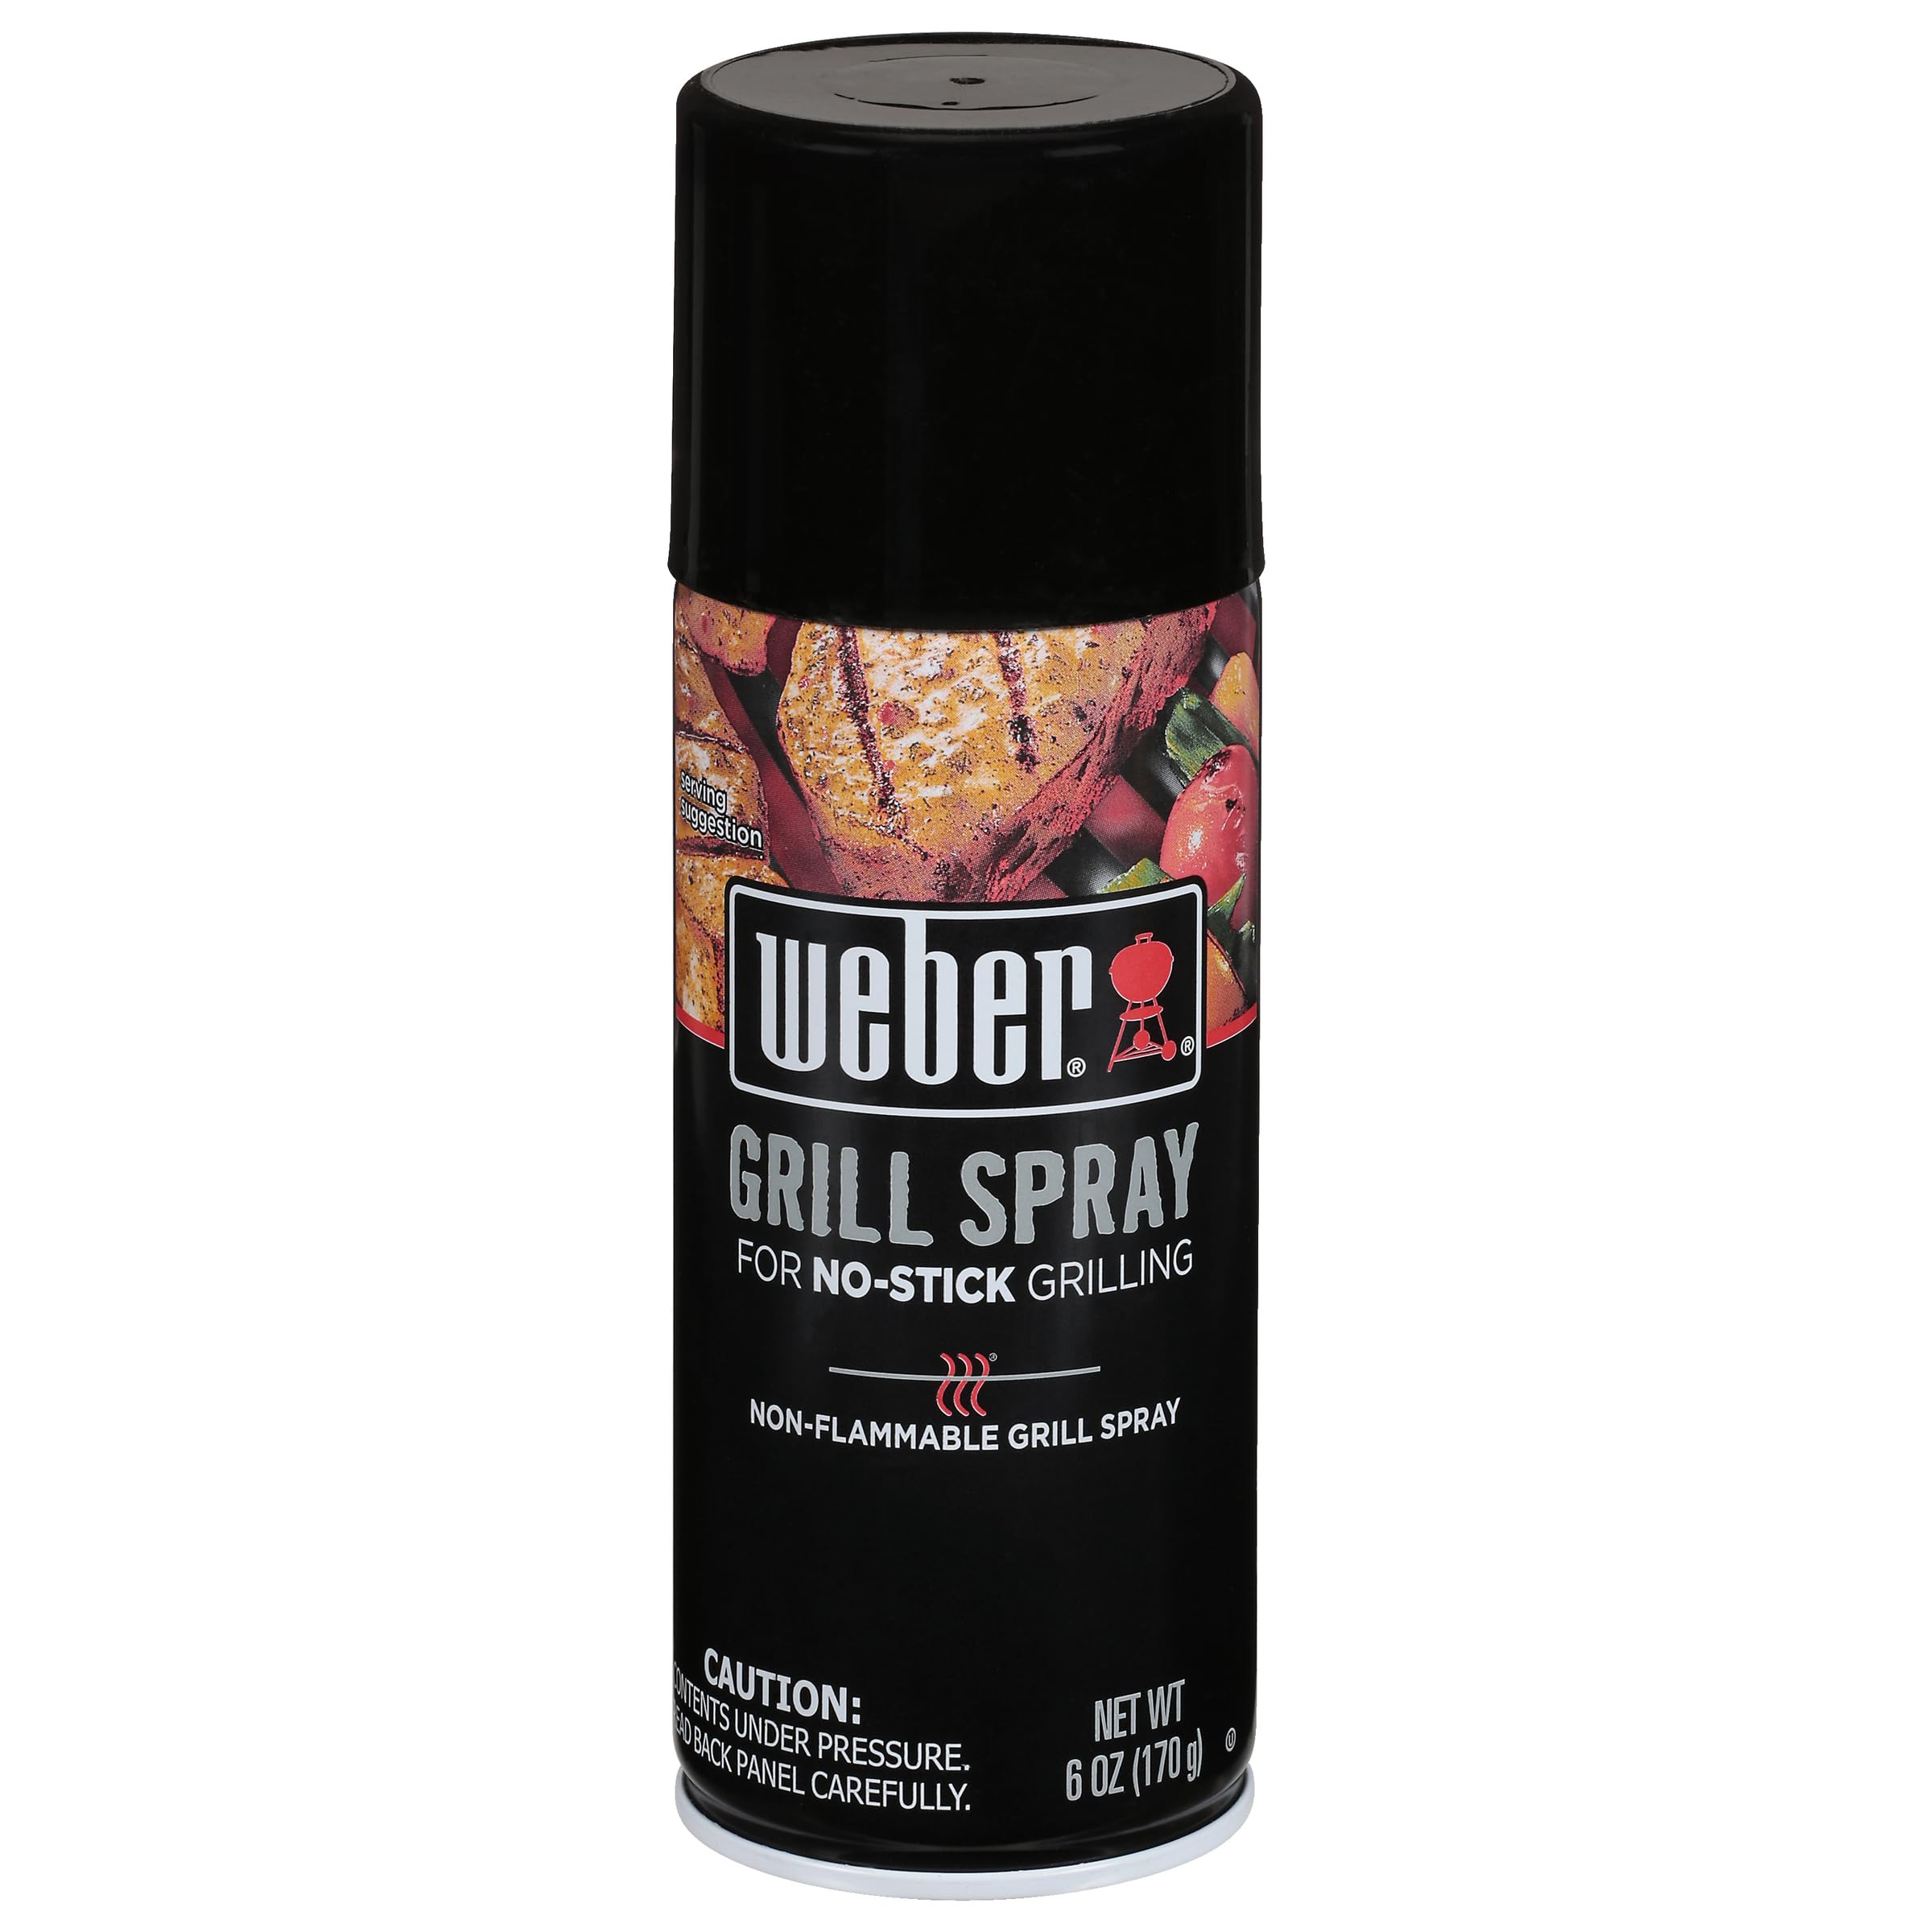
Item Name: Weber Grill'n Spray, 6 Ounce
Bullet Point 1: Weber Grill Spray has a non-flammable formula that’s safe to spray directly onto a hot grill or open flame.
Bullet Point 2: Spray while you grill for unbeatable no-stick results.
Bullet Point 3: Because the flavor stays with the food, not stuck on the grill, cleaning up is easy.
Value: 6.0
Unit: Ounce

Price: 7.98